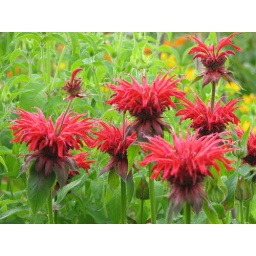
flowers in Cheverny castle gardens